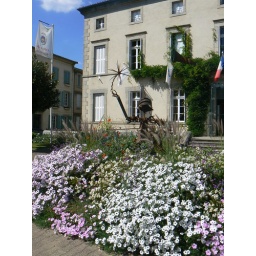
Looks a bit out of place in the pink and white flowers!